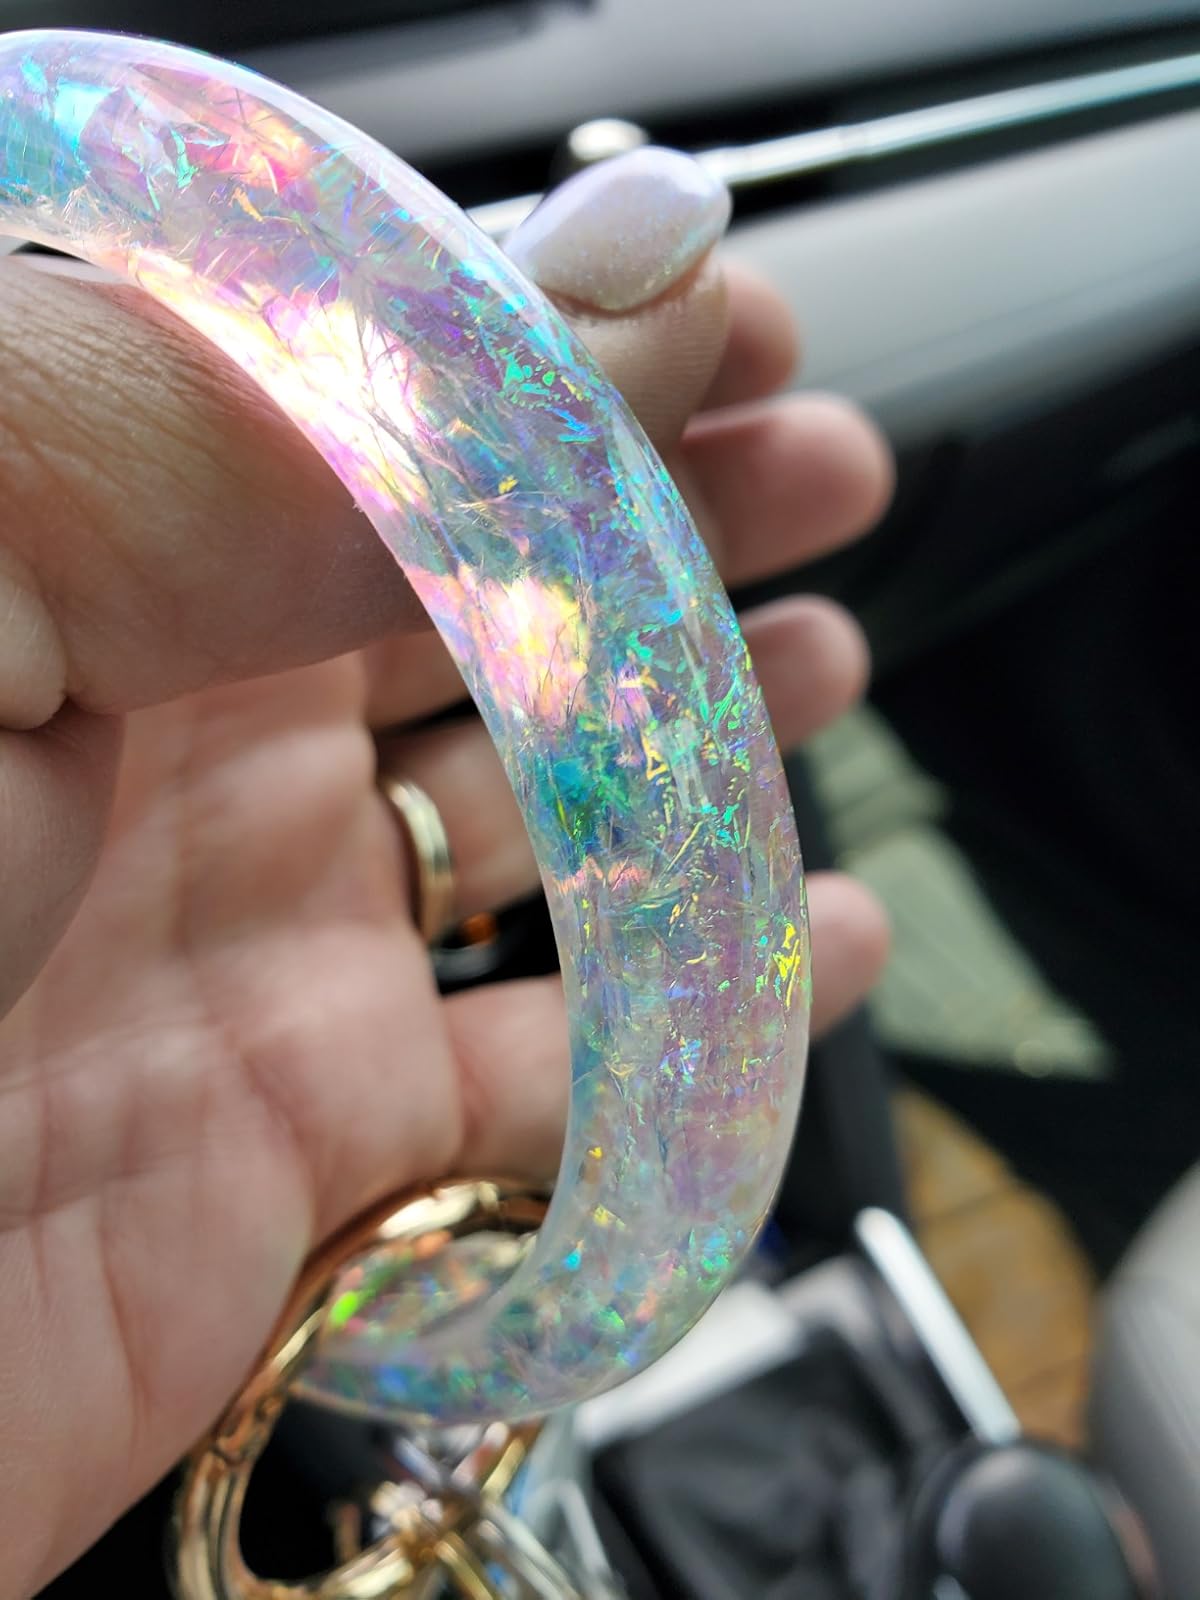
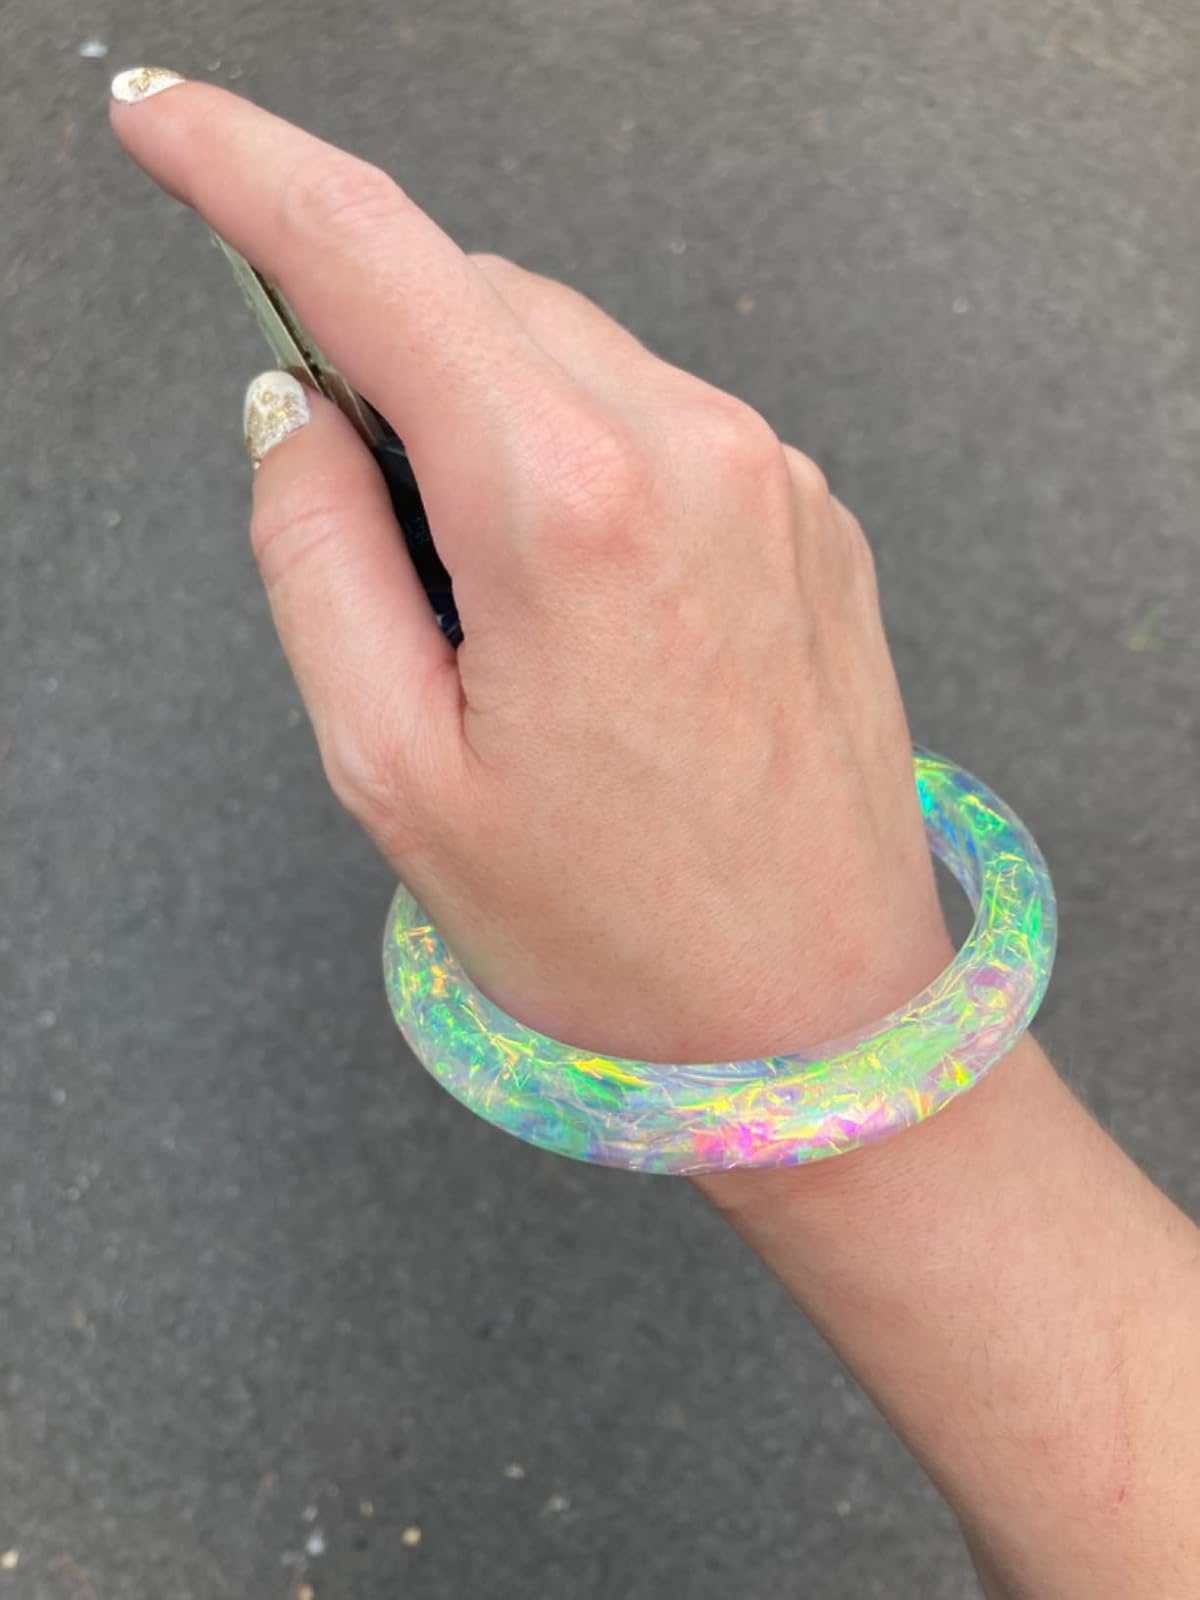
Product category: accessories_keychain
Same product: yes